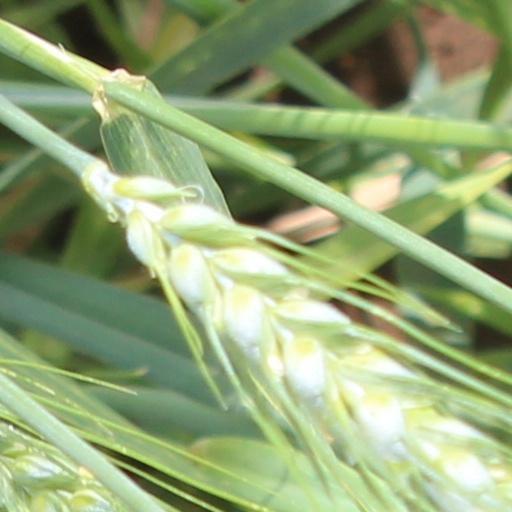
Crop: wheat